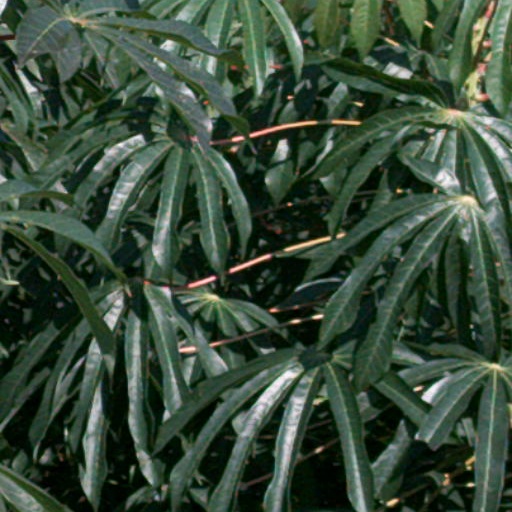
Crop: cassava